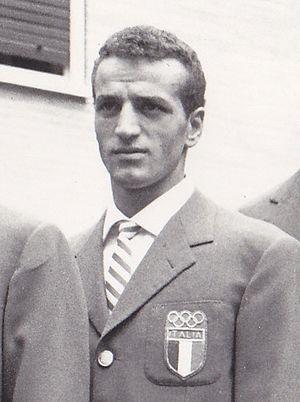
Sandro Lopopolo est un boxeur italien né le 18 décembre 1939 à Milan où il est mort le 26 avril 2014.